Duke of Fitz-James

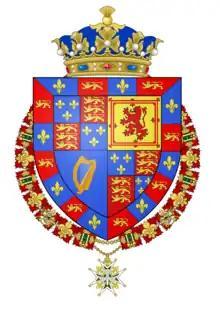
Arms of Dukes of Fitz-James in the French peerage

Duke of Fitz-James (French: "duc de Fitz-James") was a title of nobility in the peerage of France. It was created by King Louis XIV of France in 1710 for James FitzJames, 1st Duke of Berwick, an illegitimate son of King James II of England.